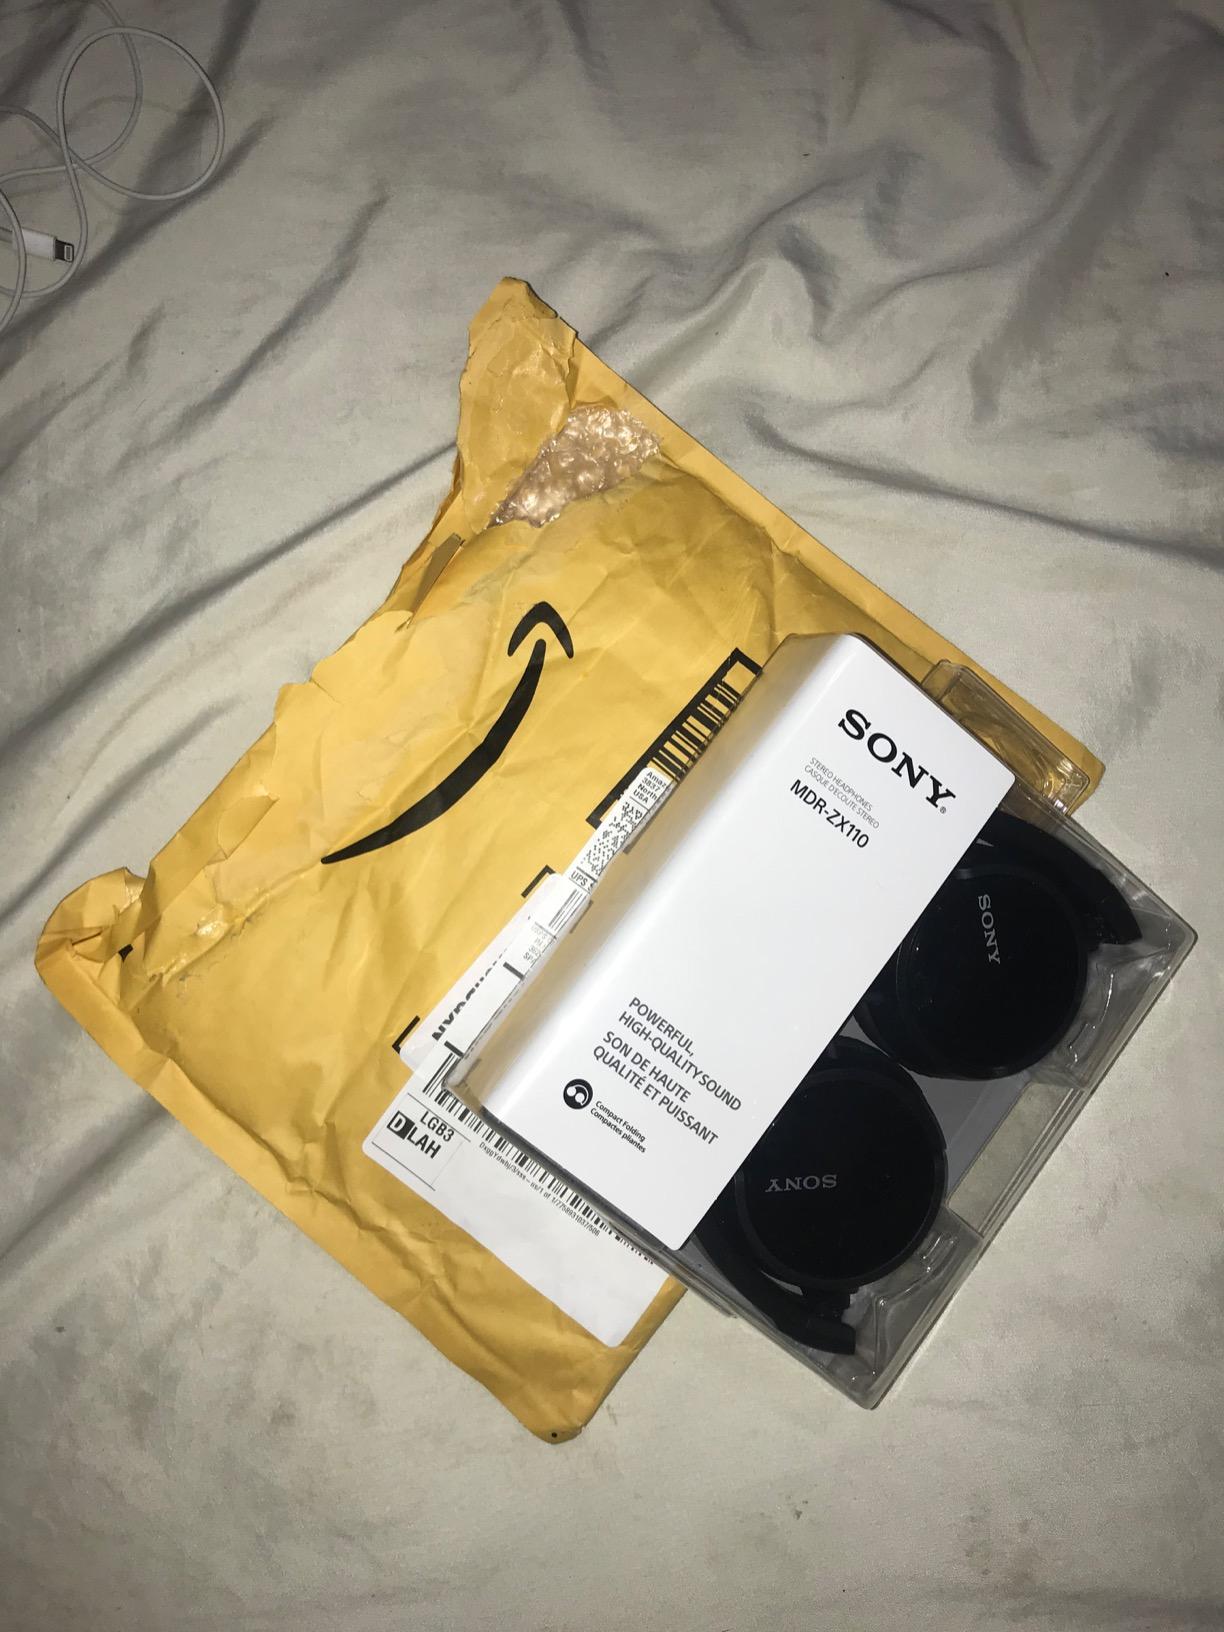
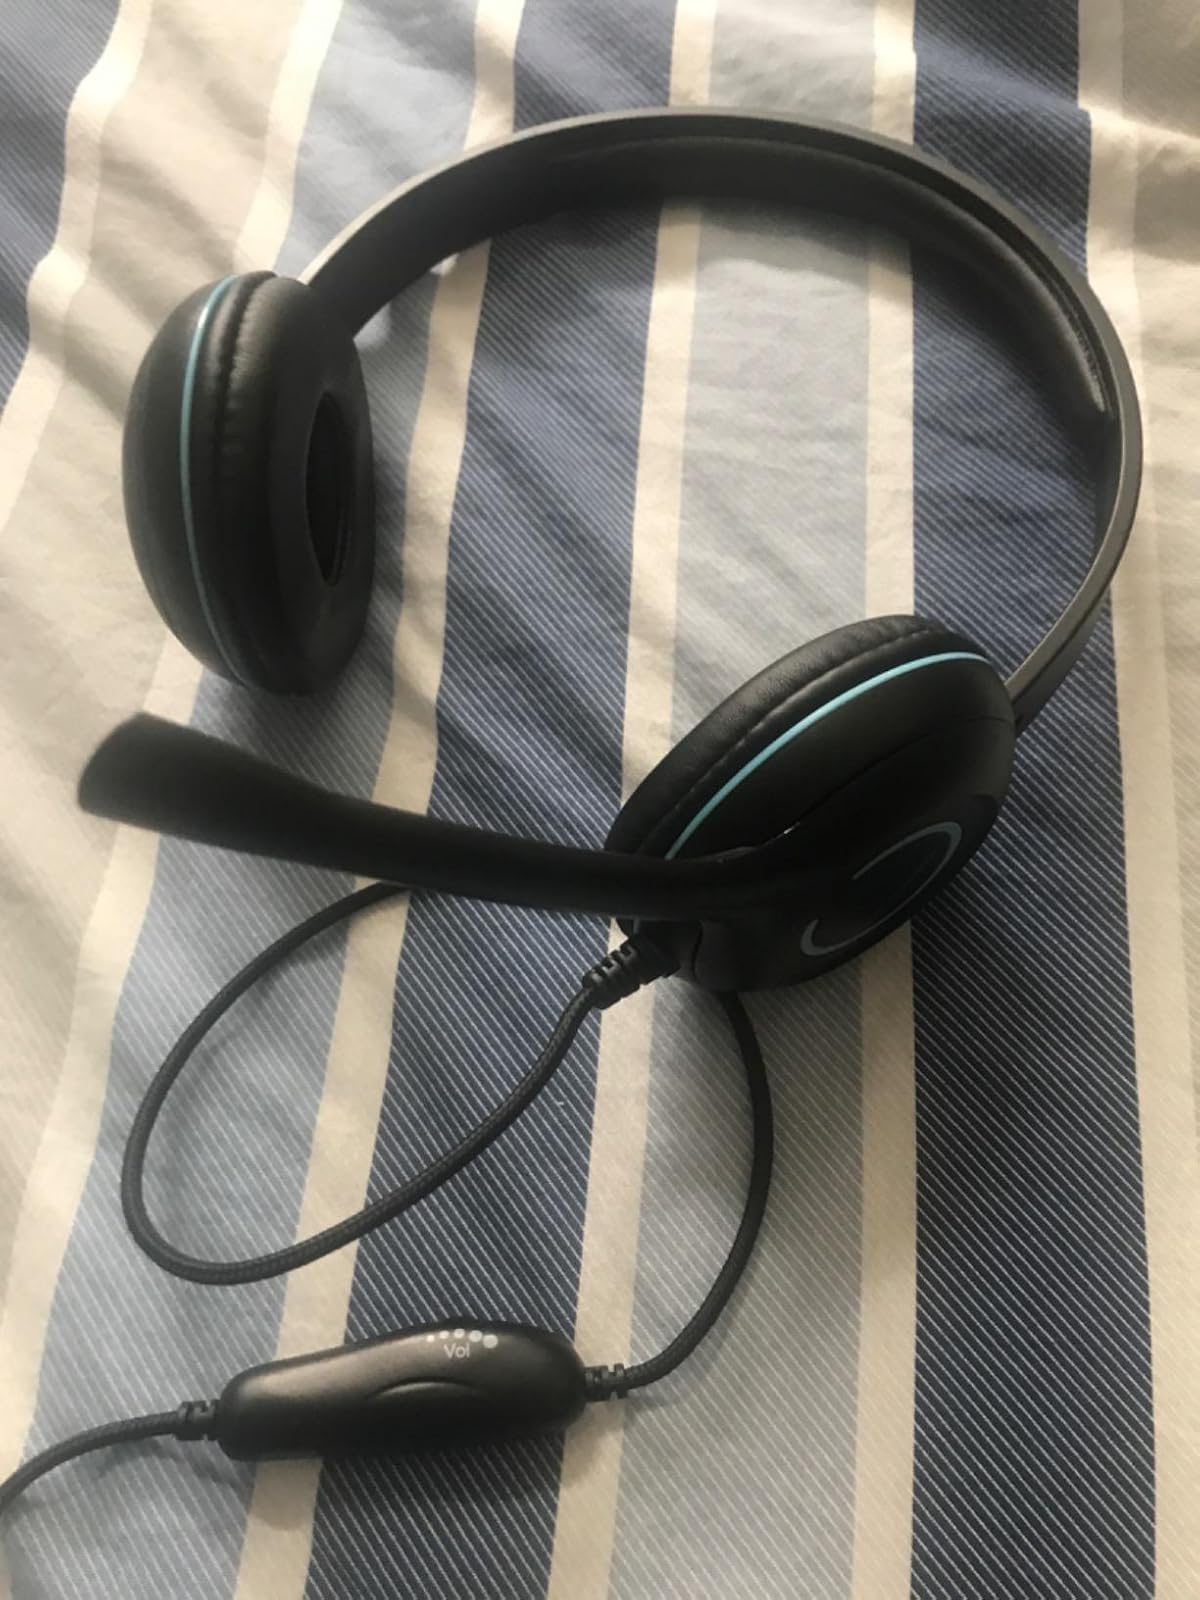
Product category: headphones
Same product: no